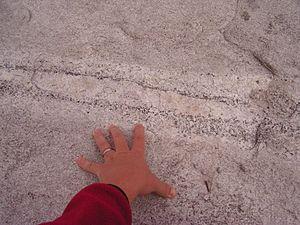
La métasomatose, appelée métasomatisme, est un processus diagénétique ou métamorphique par lequel il y a, dans un élément au sein d'une roche, remplacement d'un minéral par un autre, atome par atome, molécule par molécule. Ce processus est consécutif de la circulation de fluides réactifs dans le matériau rocheux, induisant un apport externe ou un départ de certains éléments chimiques. En règle générale, le phénomène est lent et permet la conservation de la forme initiale de l'élément pétrographique concerné. Par exemple la calcite se remplaçant progressivement en dolomie.